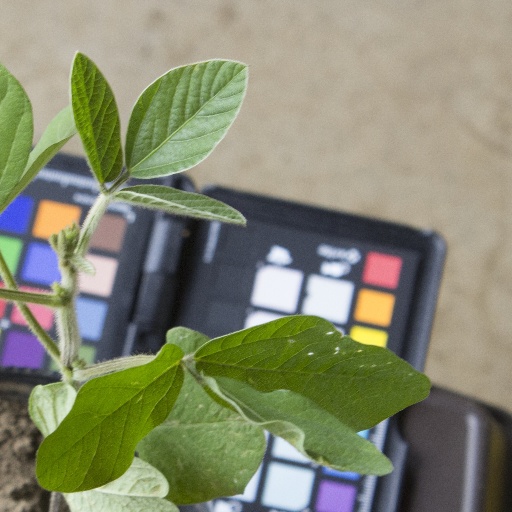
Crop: soybean